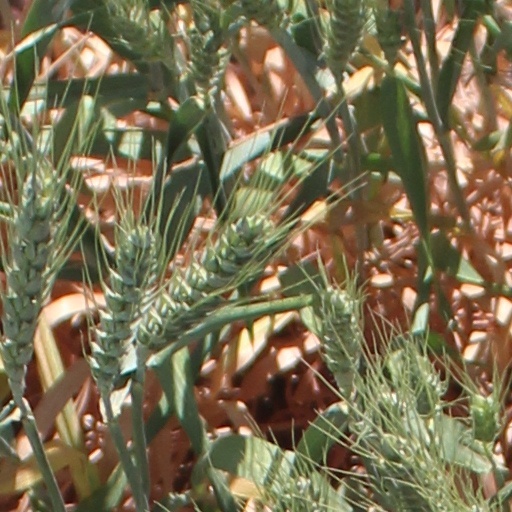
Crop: wheat